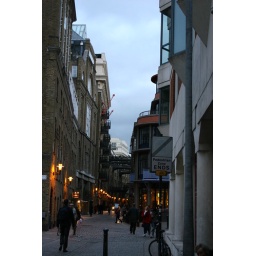
from south bank of thames near tower bridge